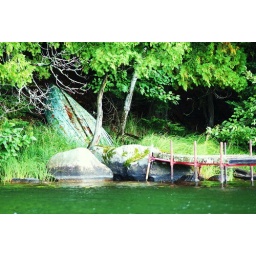
old boat on shore at mercer lake in mercer wi